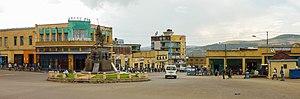
Centre-ville de Gondar et l'hôtel Ethiopia, Éthiopie
Gondar est une ville et un wereda d'Éthiopie. C'est l'une des anciennes capitales de l'Éthiopie. Située au nord-est du lac Tana, traversée par une petite rivière, la ville se trouve dans l'ancienne province de Bégemeder, ou province du Gondar.